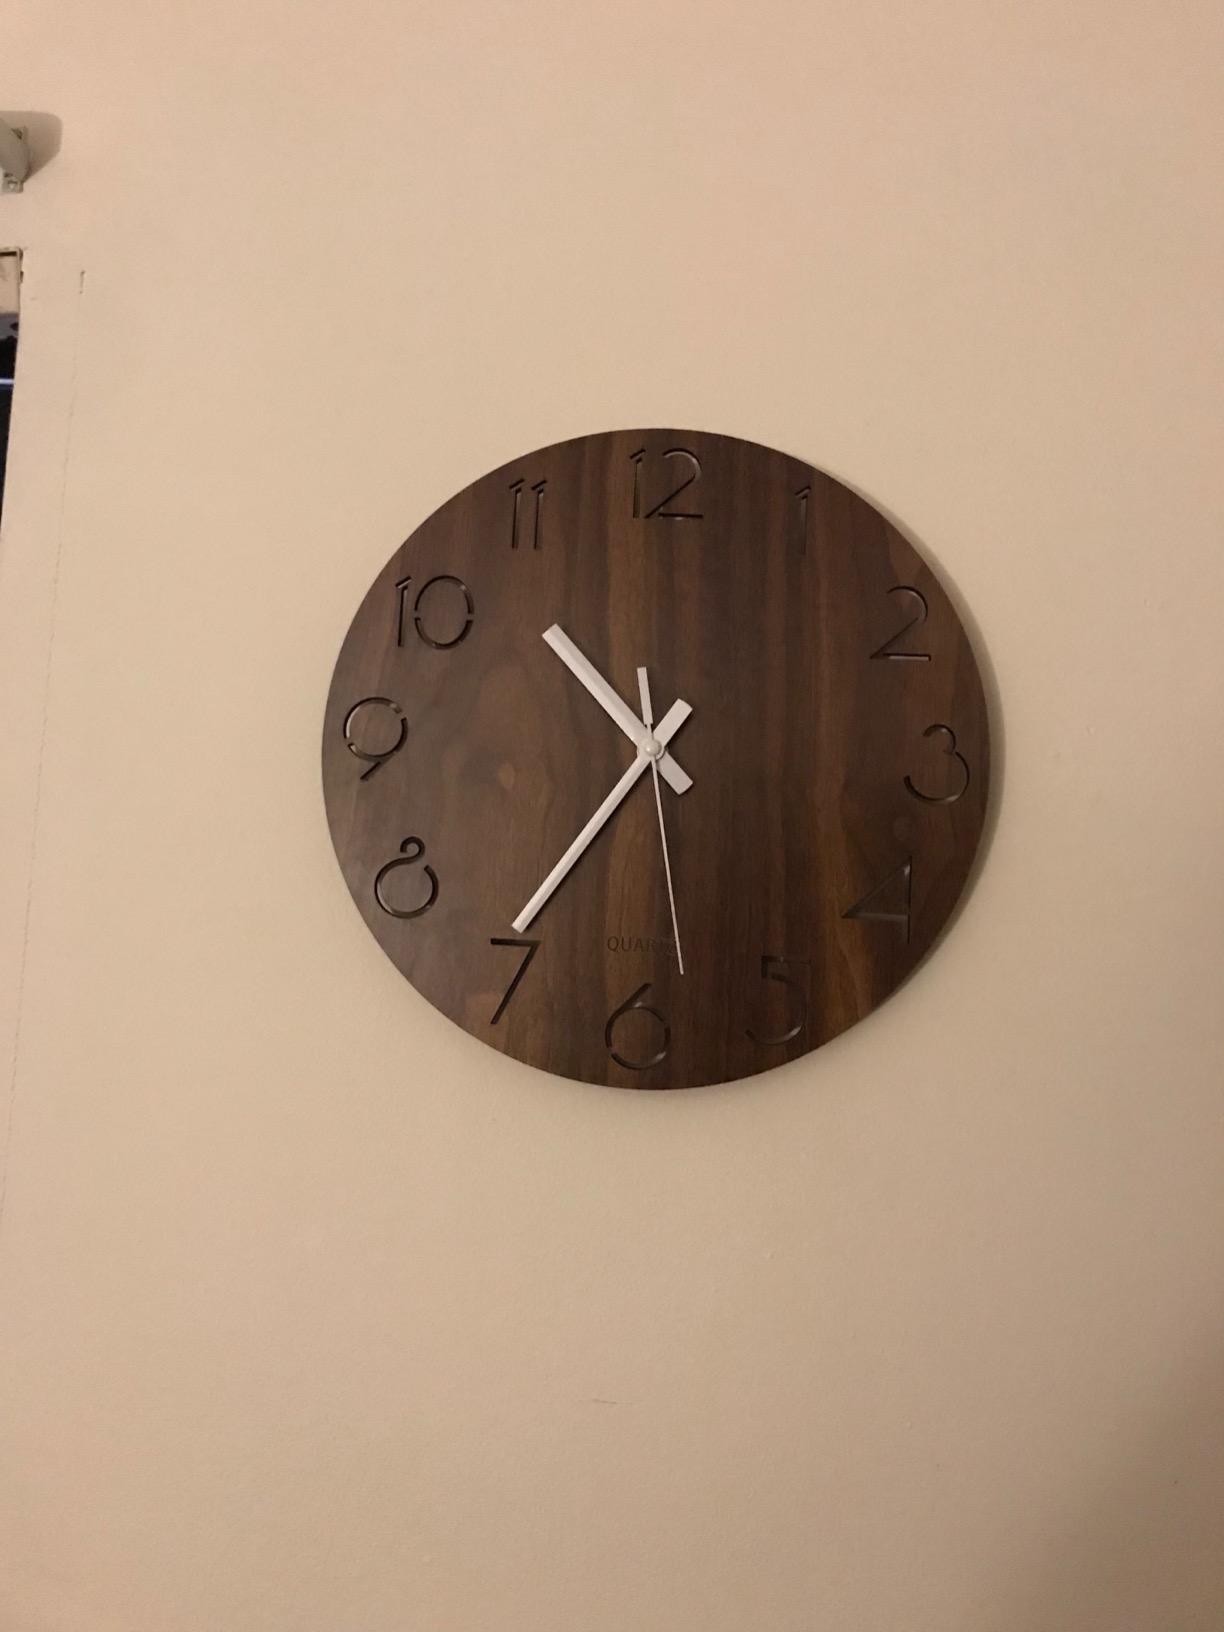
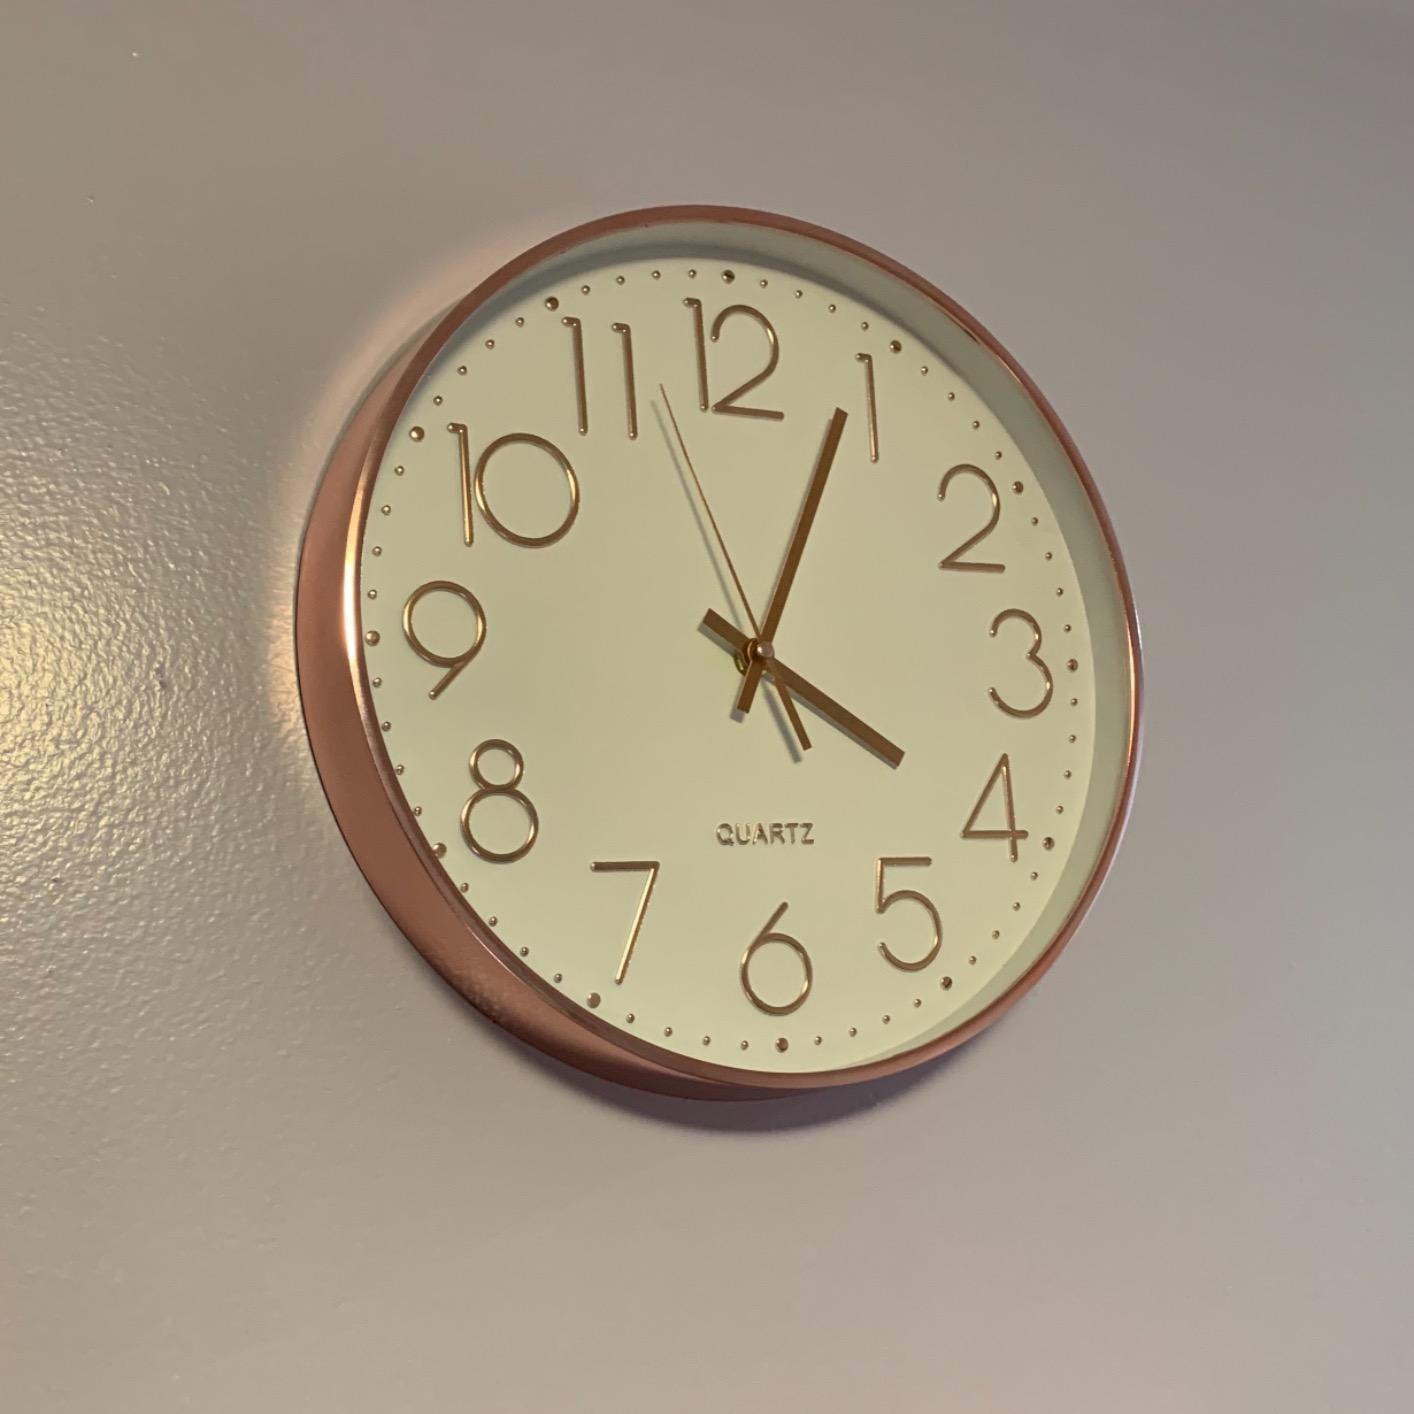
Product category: clock
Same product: no